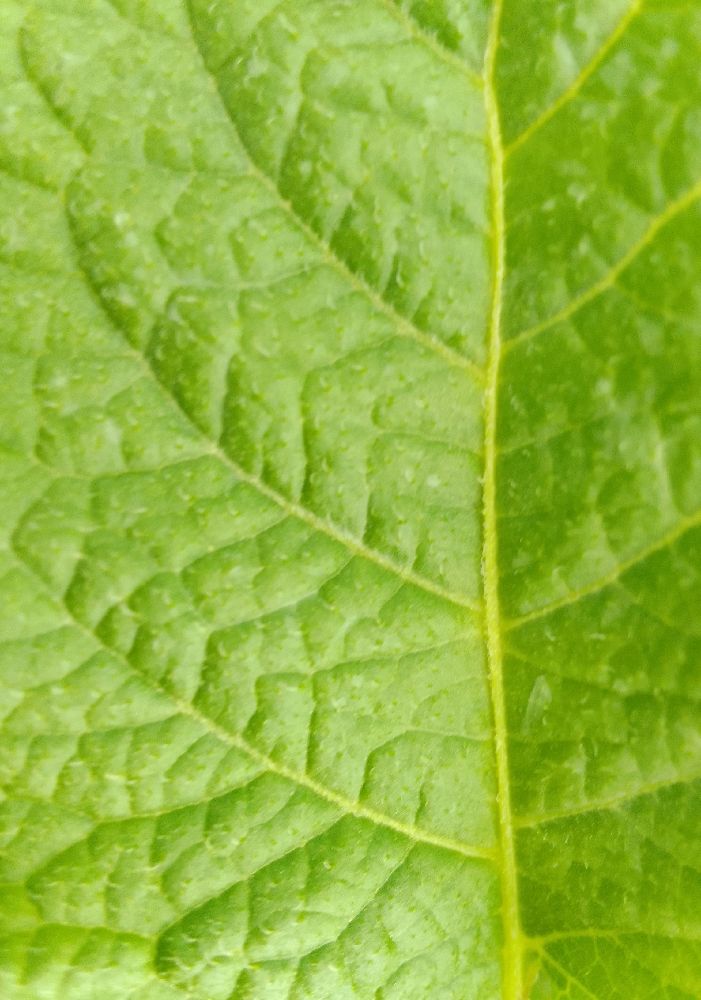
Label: Healthy